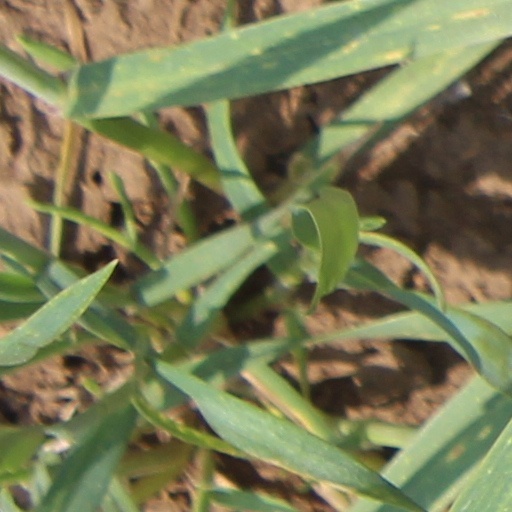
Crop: wheat